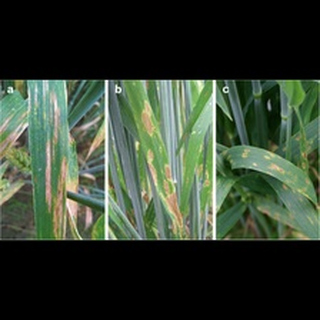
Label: wheat_leaf_blight